Grenoble

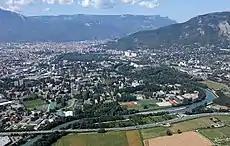
Campus of the

This renaissance palace was constructed at the Place Saint André around 1500 and extended in 1539. It was the location of the Parlement of Dauphiné until the French Revolution. It then became the Grenoble courthouse, until the courts were moved to a modern building in 2002. The left wing of the palace was extended in 1897. The front of the former seat of the nearby Dauphiné Parlement combines elements from a gothic chapel and a Renaissance façade.